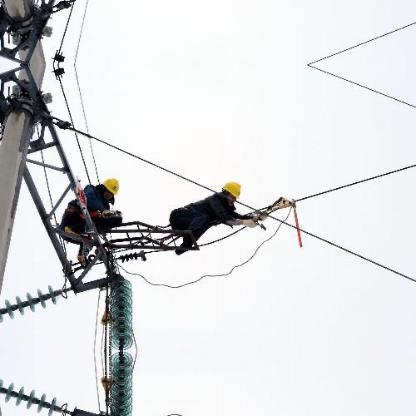
Objects in the image:
label: helmet
label: helmet